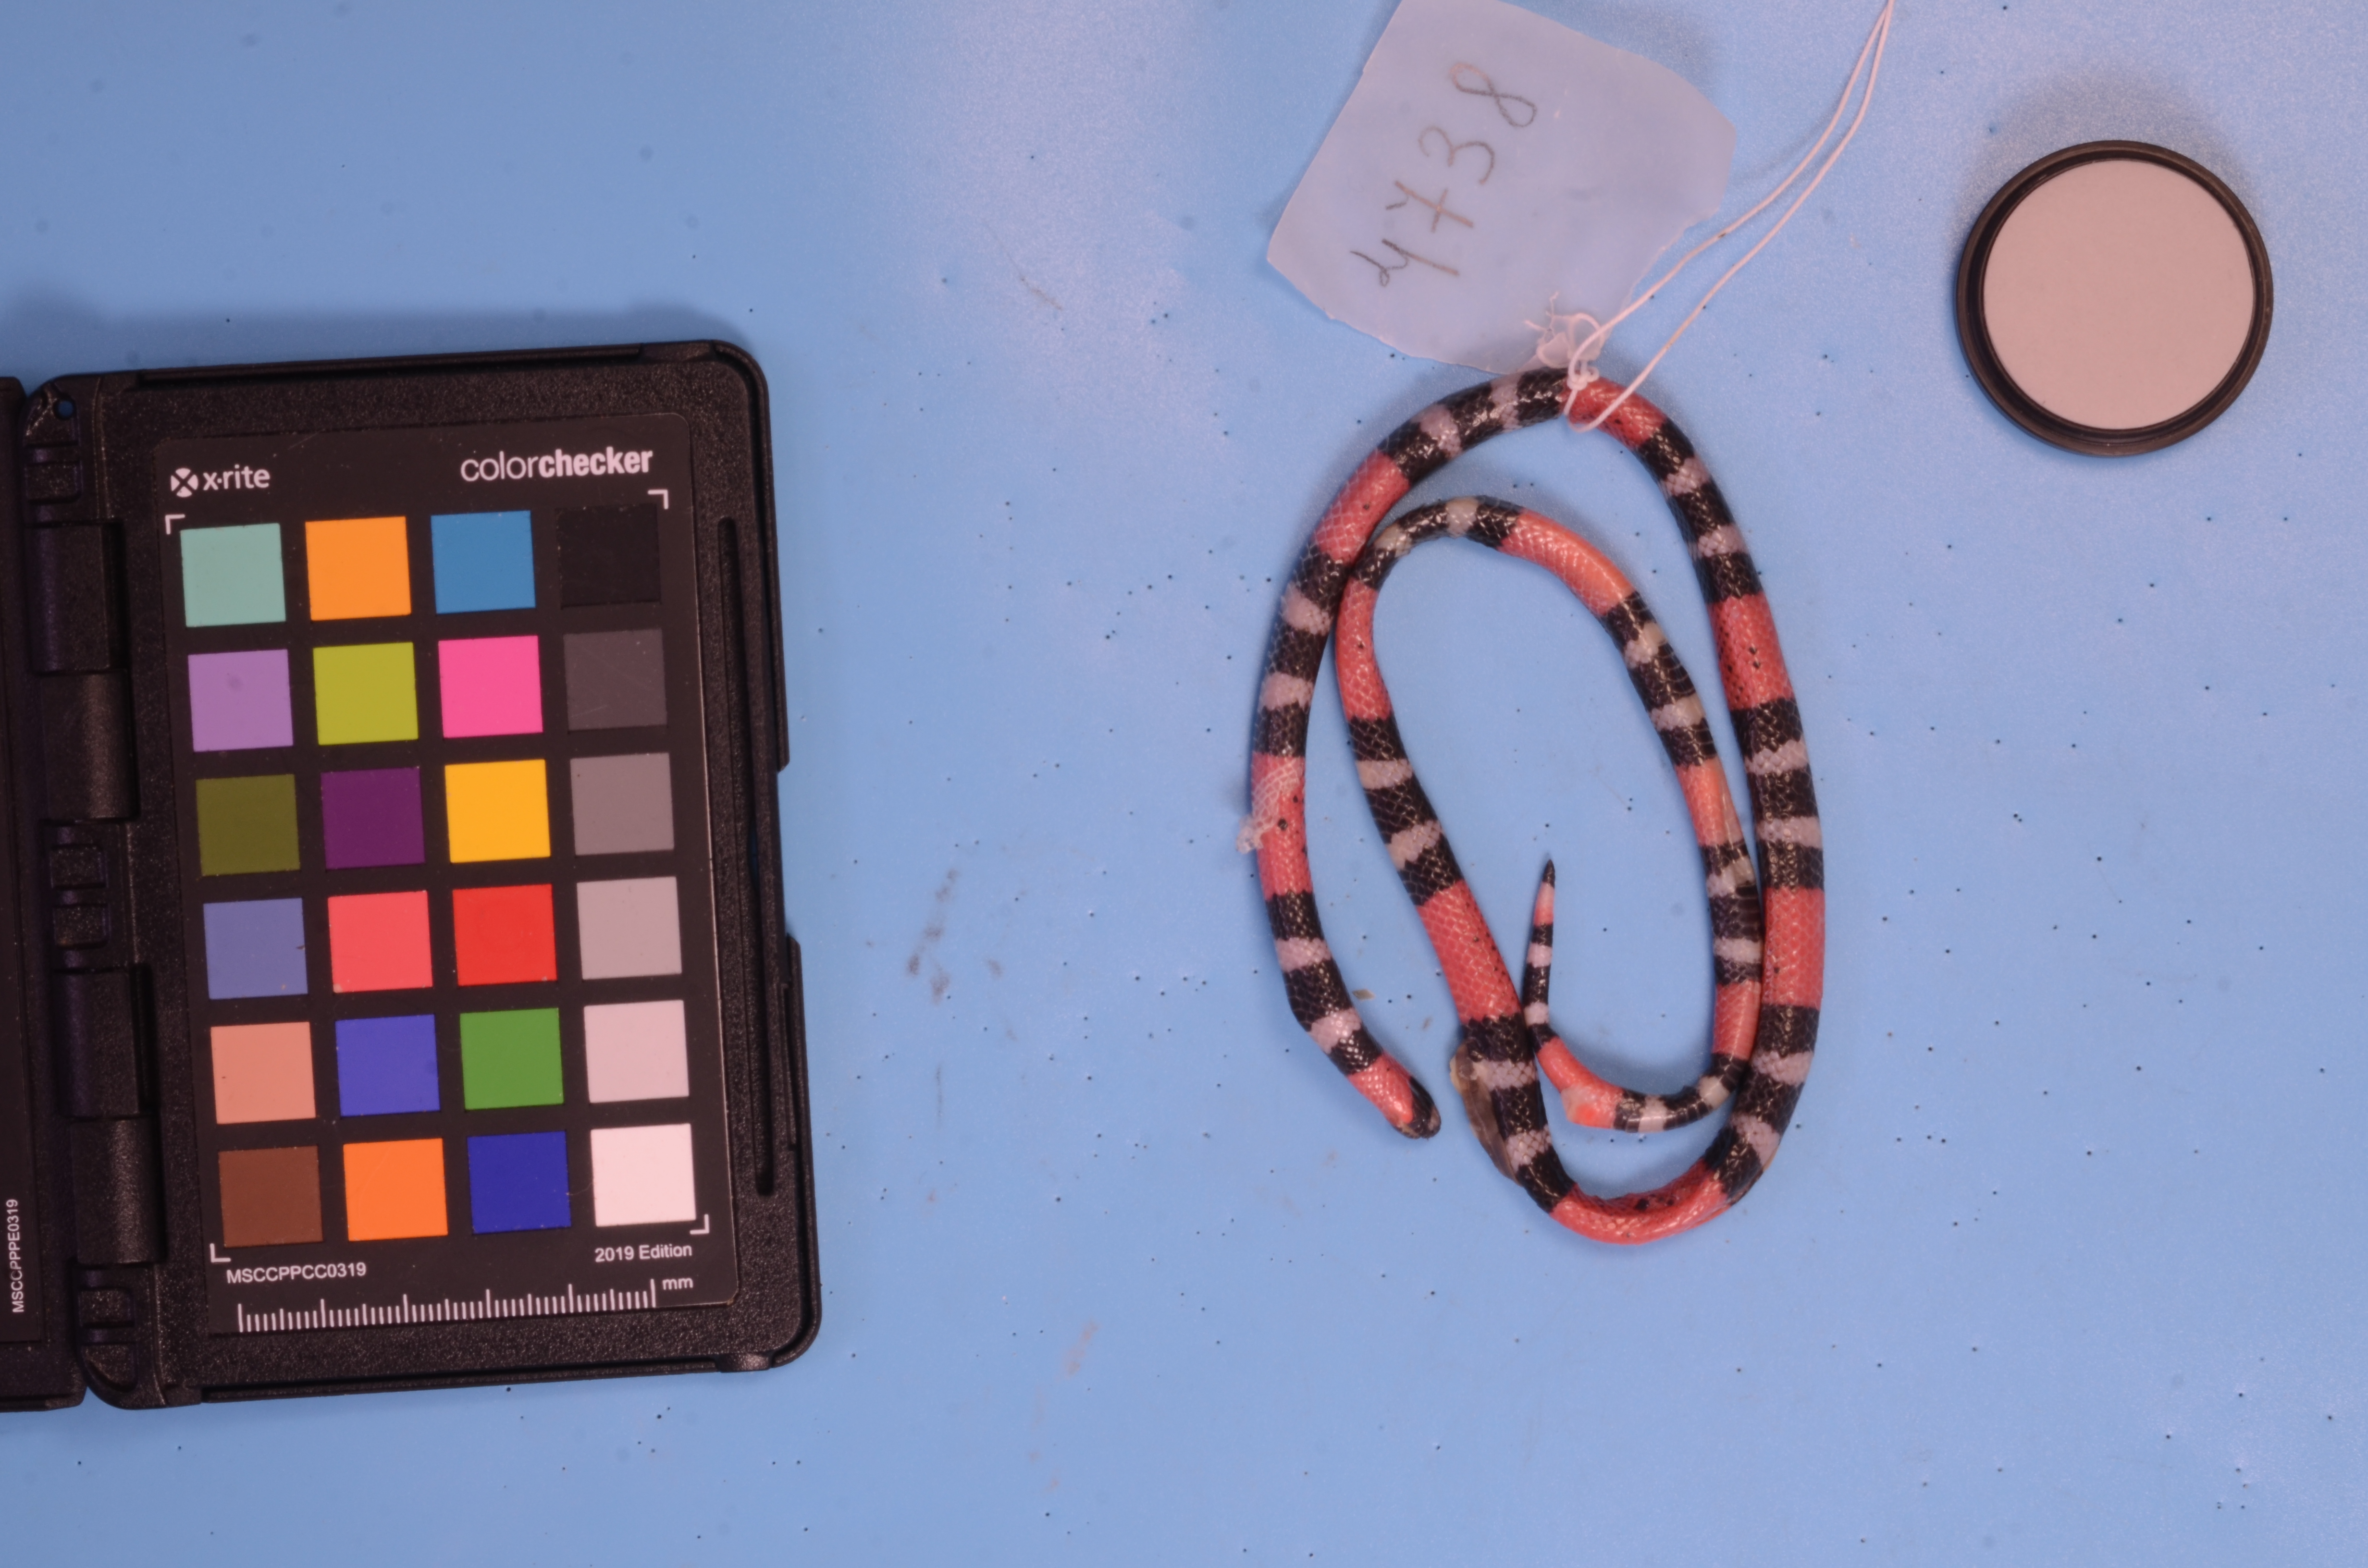
Species: Micrurus carvalhoi
View: dorsal
Mimicry status: model